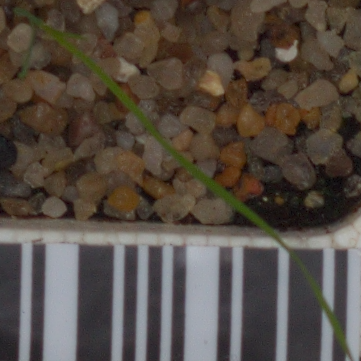
Label: loose_silkybent